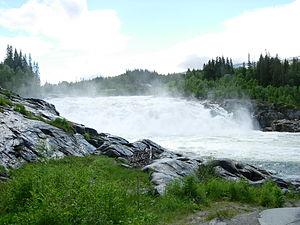
La Vefsna est le cours d'eau le plus important du comté de Nordland, en Norvège.